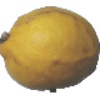
Label: lemon